Seibu-Chichibu Station

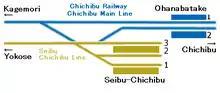
Diagram of Seibu-Chichibu and Ohanabatake

Seibu-Chichibu Station is the terminus station of the Seibu Chichibu Line, and is located 19.0 km from the opposing terminus of then line at . Some Seibu trains continue to Mitsumineguchi Station on the Chichibu Main Line of Chichibu Railway via a crossover between the two lines. Some Seibu trains also run to Nagatoro Station in the opposite direction of the Chichibu Main Line, however those trains do not stop at Seibu-Chichibu Station due to the layout of the crossover track.